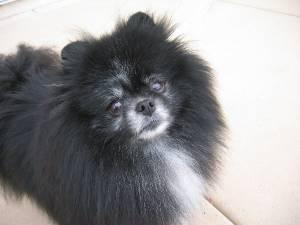
Breed: pomeranian